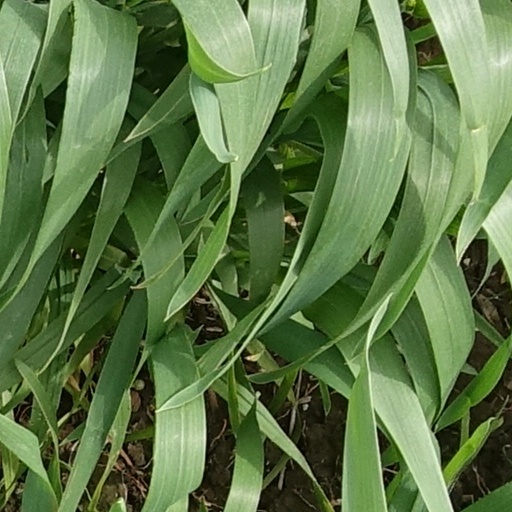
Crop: wheat